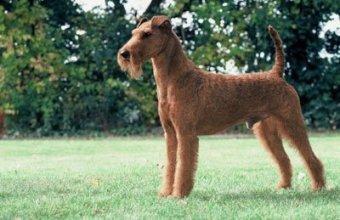
Irish_terrier